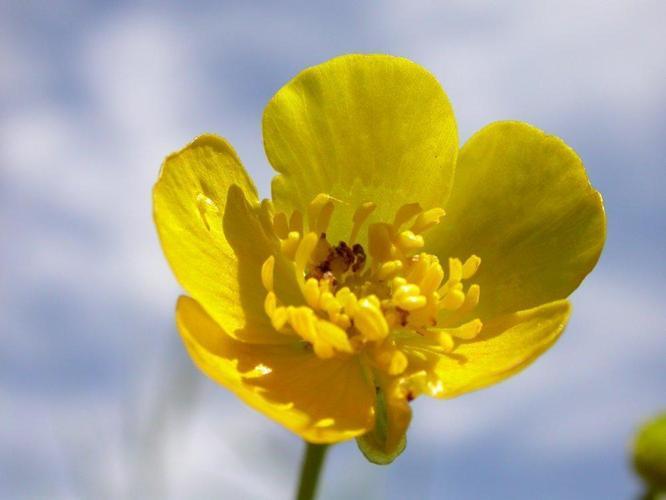
Flower: Buttercup